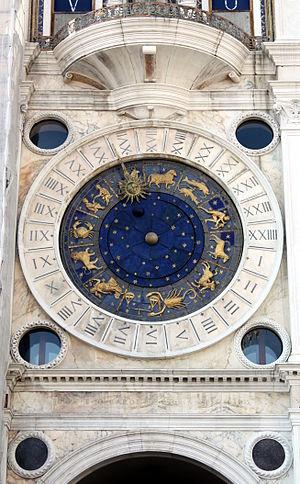
Horloge de la Tour de l'Horloge sur la place Saint-Marc à Venise.